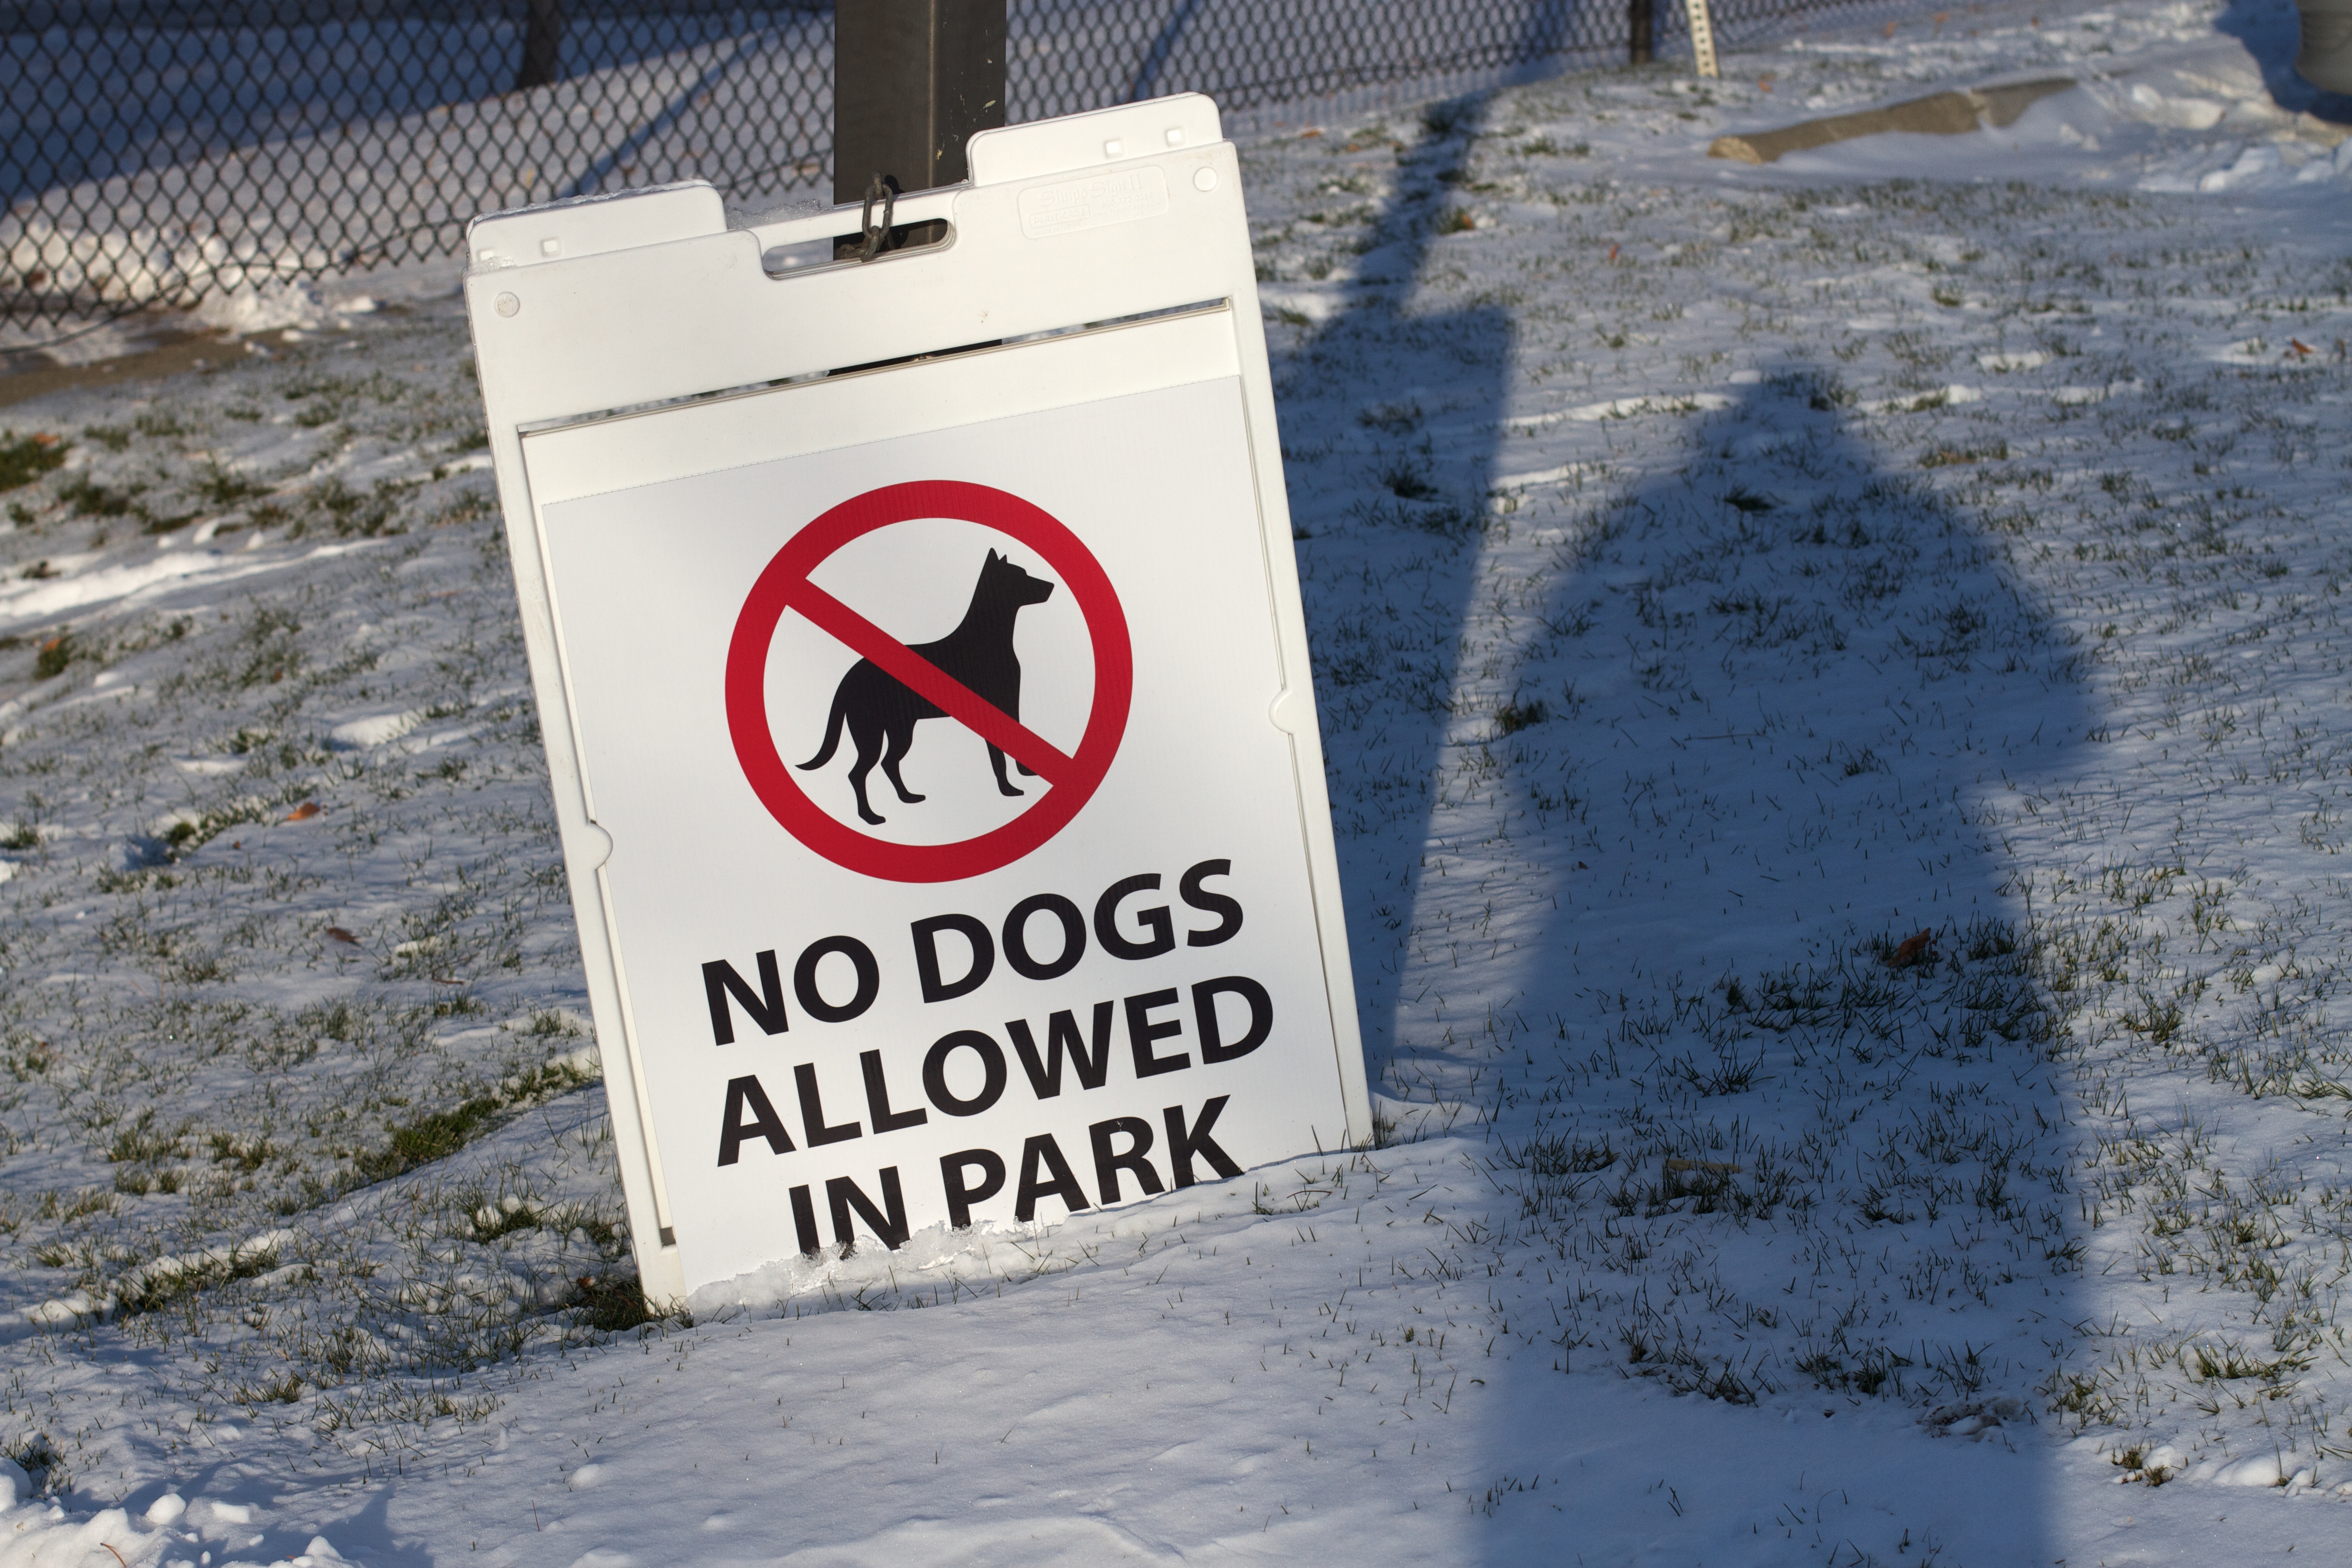
snow, winter, sign, street sign, signage, nodogsign, traffic sign